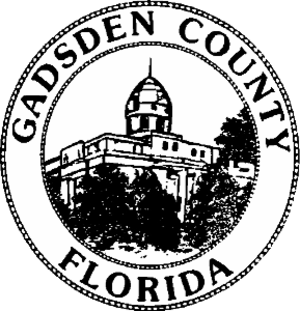
Le comté de Gadsden est un comté situé dans l'État de Floride. Sa population était de 45 087 habitants en 2000. Selon le recensement de 2010, sa population était de 46 389 habitants. Son siège est Quincy. Le comté a été fondé en 1832 et doit son nom à James Gadsden, officier américain.